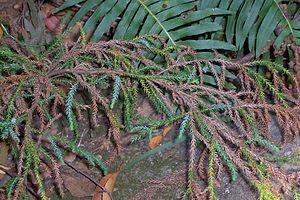
Microstrobos est un genre de plantes de la famille des Podocarpaceae.
Pherosphaera fitzgeraldii est une espèce de plantes de la famille des Podocarpaceae. C'est un buisson à feuillage persistant et à fleurs dioïques. Cette espèce est endémique de la Nouvelle-Galles du Sud en Australie